Garlic soup

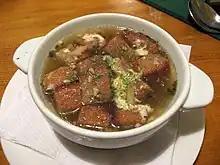
Česnečka (Czech)

In the Czech Republic, garlic soup is called "česnečka." It is made with garlic and potatoes and topped with fried bread. Sometimes cheese, ham or eggs are added.